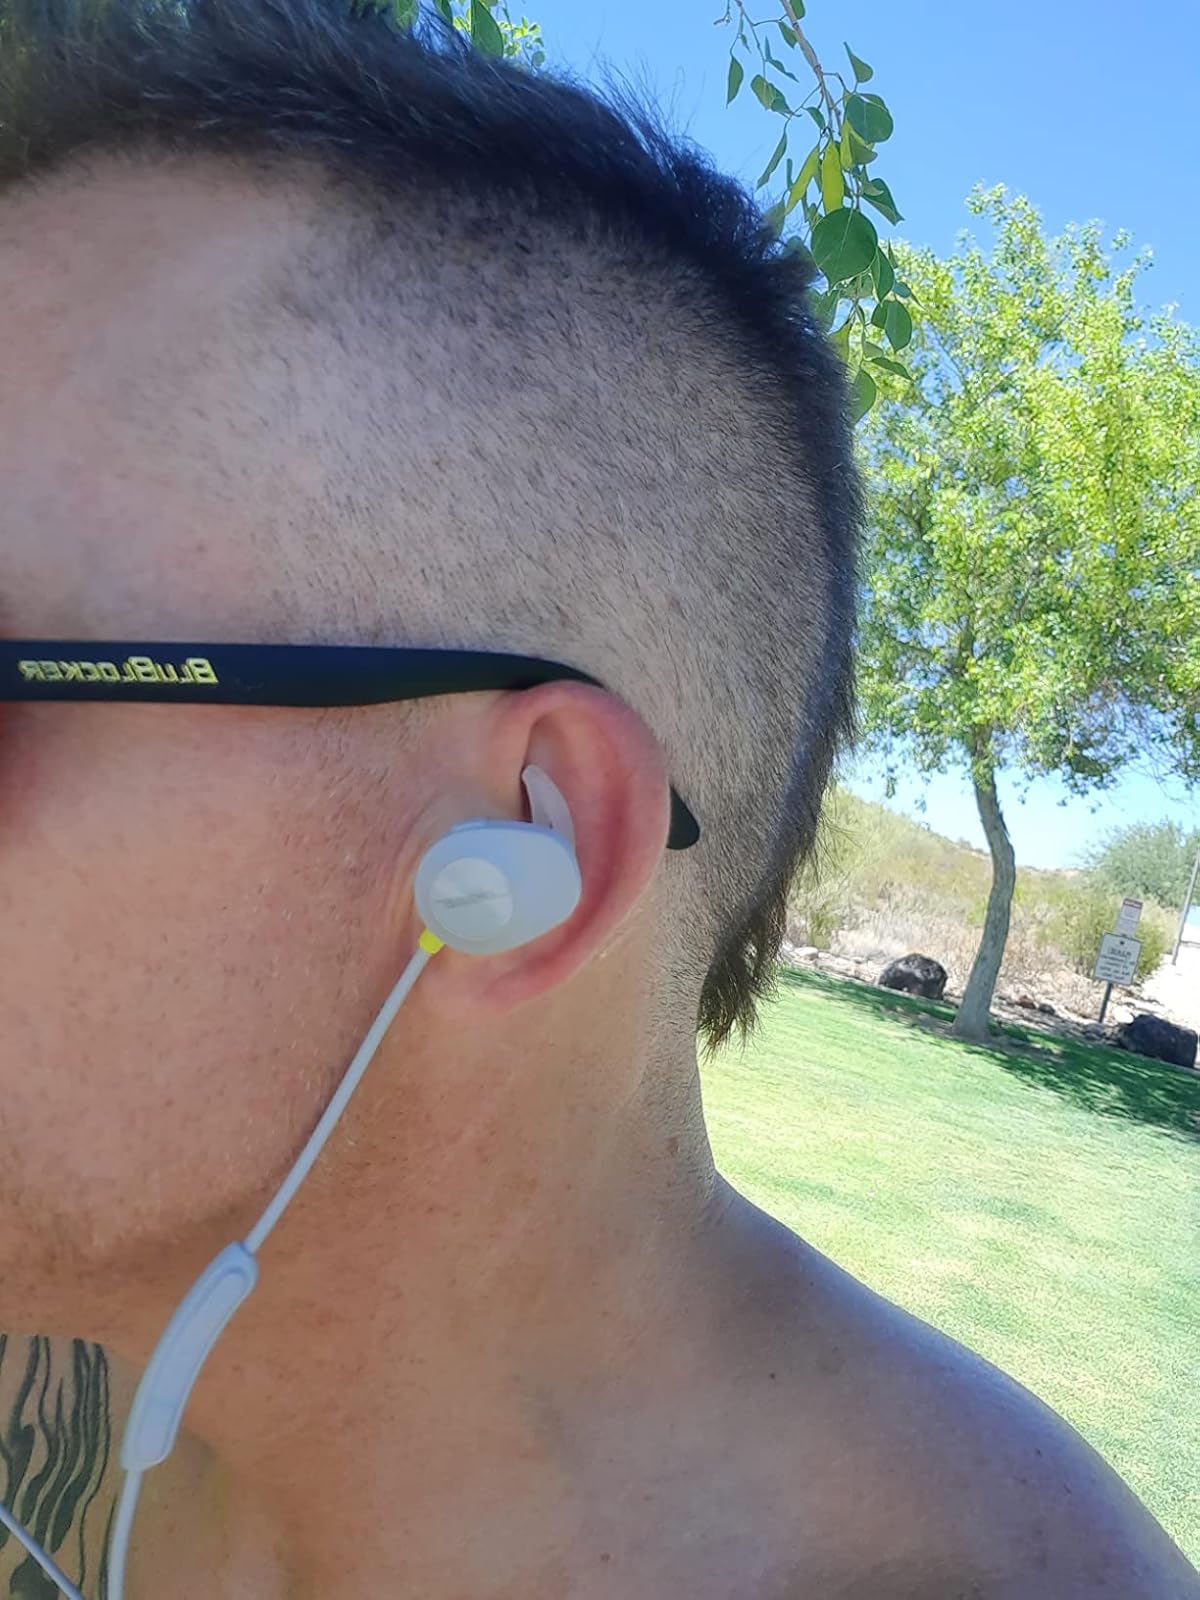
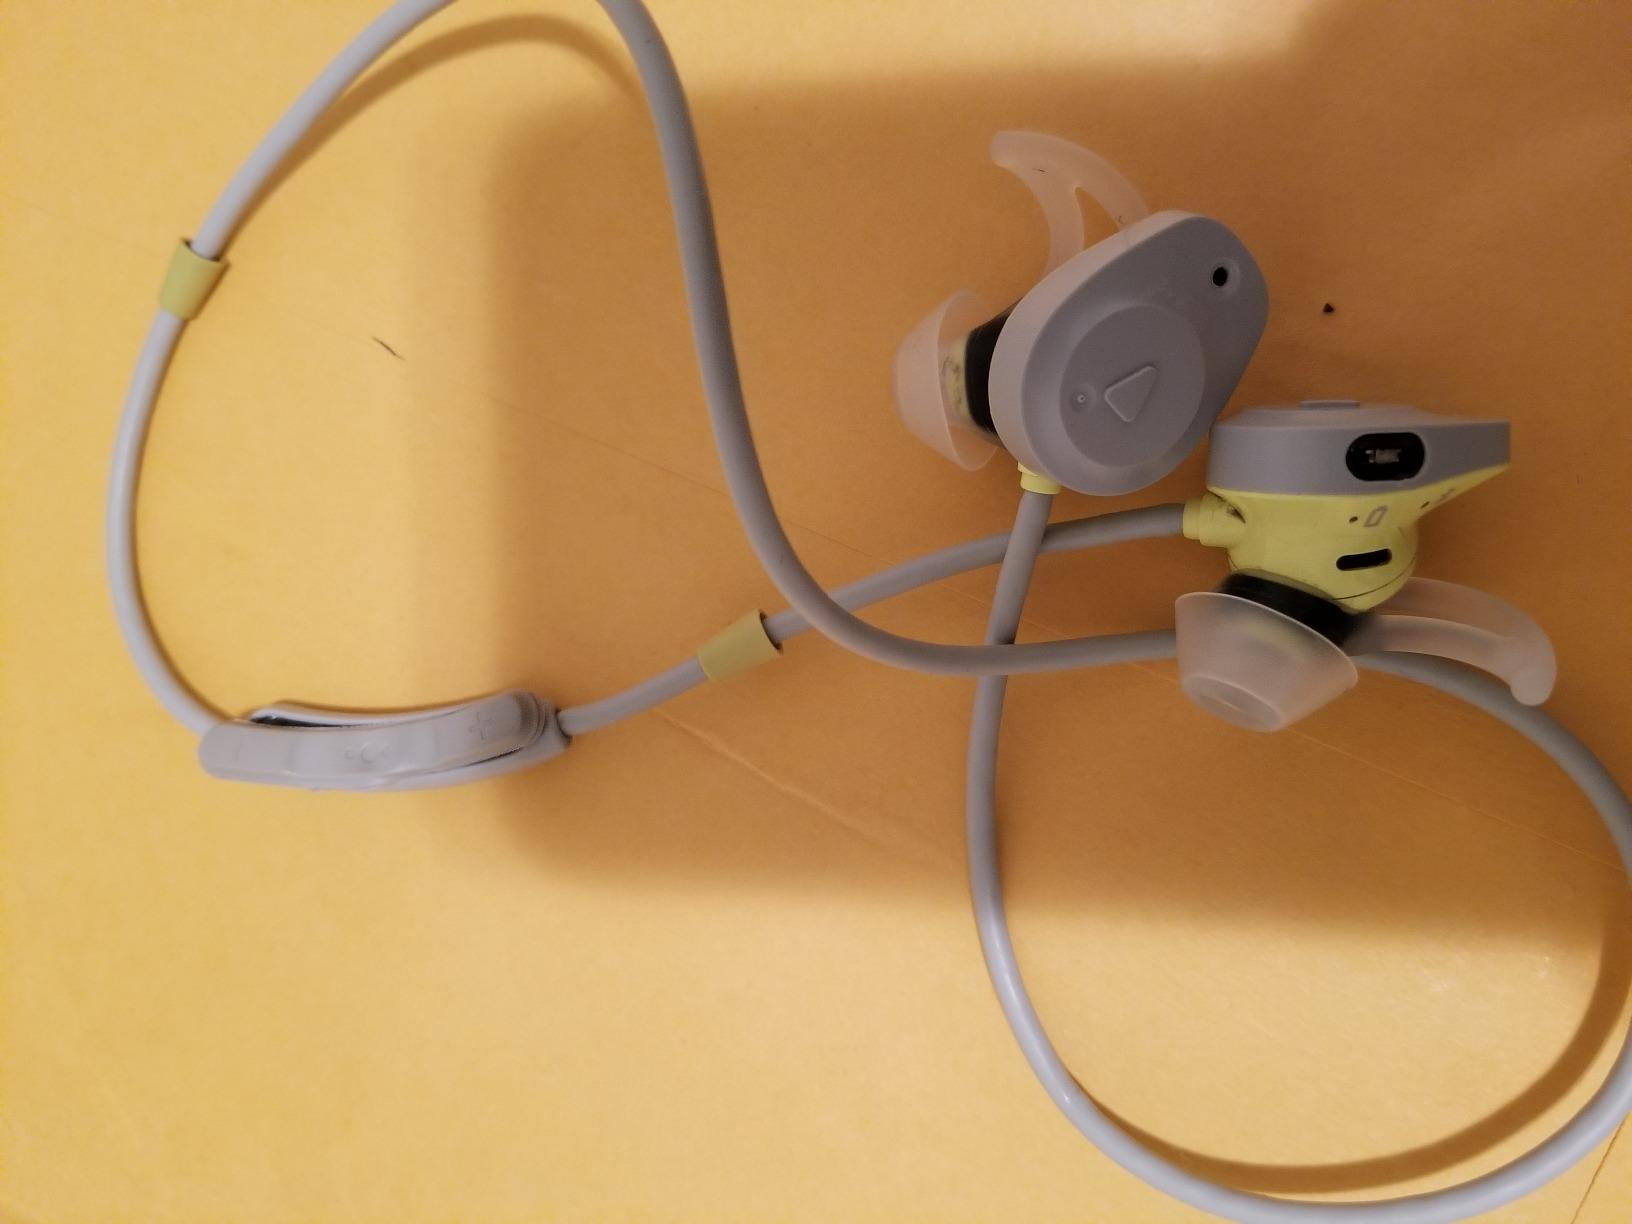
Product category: headphones
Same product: yes